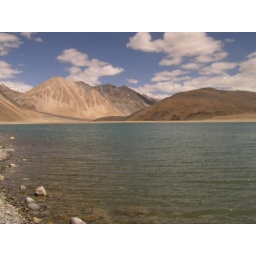
Pengong lake is beautiful, anytime of the day. The choclate mountains add to the contrast. This s in Ladakh, India